Roswell Weidner

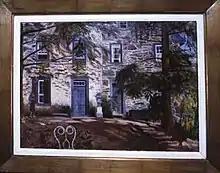
"1947-The Stone House" by Weidner

In 1938, Weidner was offered and accepted a teaching position at the Pennsylvania Academy of the Fine Arts. He left the WPA at this time and was not part of WPA when it was liquidated in 1943. His early successes in art exhibitions at the Carnegie International in Pittsburgh, Corcoran Biennial in Washington, D.C., and PAFA Annual Exhibitions in Philadelphia resulted in his inclusion in the 1939 New York World’s Fair representing Pennsylvania.